Institute of Physics Joseph Thomson Medal and Prize

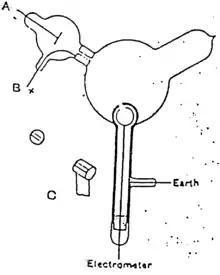
The cathode ray tube by which J. J. Thomson demonstrated that cathode rays could be deflected by a magnetic field.

The Thomson Medal and Prize is an award which has been made, originally only biennially in even-numbered years, since 2008 by the British Institute of Physics for "distinguished research in atomic (including quantum optics) or molecular physics". It is named after Nobel prizewinner Sir J. J. Thomson, the British physicist who demonstrated the existence of electrons, and comprises a silver medal and a prize of £1000.